Karl Malone

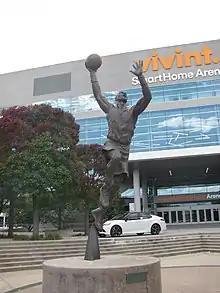
Malone's statue outside the Delta Center (then Vivint Smart Home Arena, pictured in 2017)

Malone is regarded as one of the best power forwards in the history of the NBA and was known as "the Mailman" for his consistent delivery. He collected two regular-season MVP Awards, eleven NBA First Team nominations and was also selected to the NBA All-Defensive First Team three times. In 2022, to commemorate the NBA's 75th Anniversary "The Athletic" ranked their top 75 players of all time, and named Malone as the 16th greatest player in NBA history.